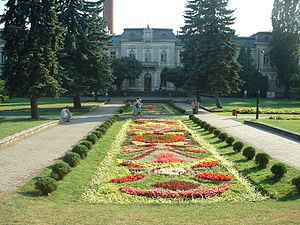
Tæppebed
Tæppebede i Ciechocinek, Polen
Ved tæppebede forstår man bede af blomstrende planter eller bladplanter, som er holdt så lave og tætte, at de danner som et tæppe på jorden.